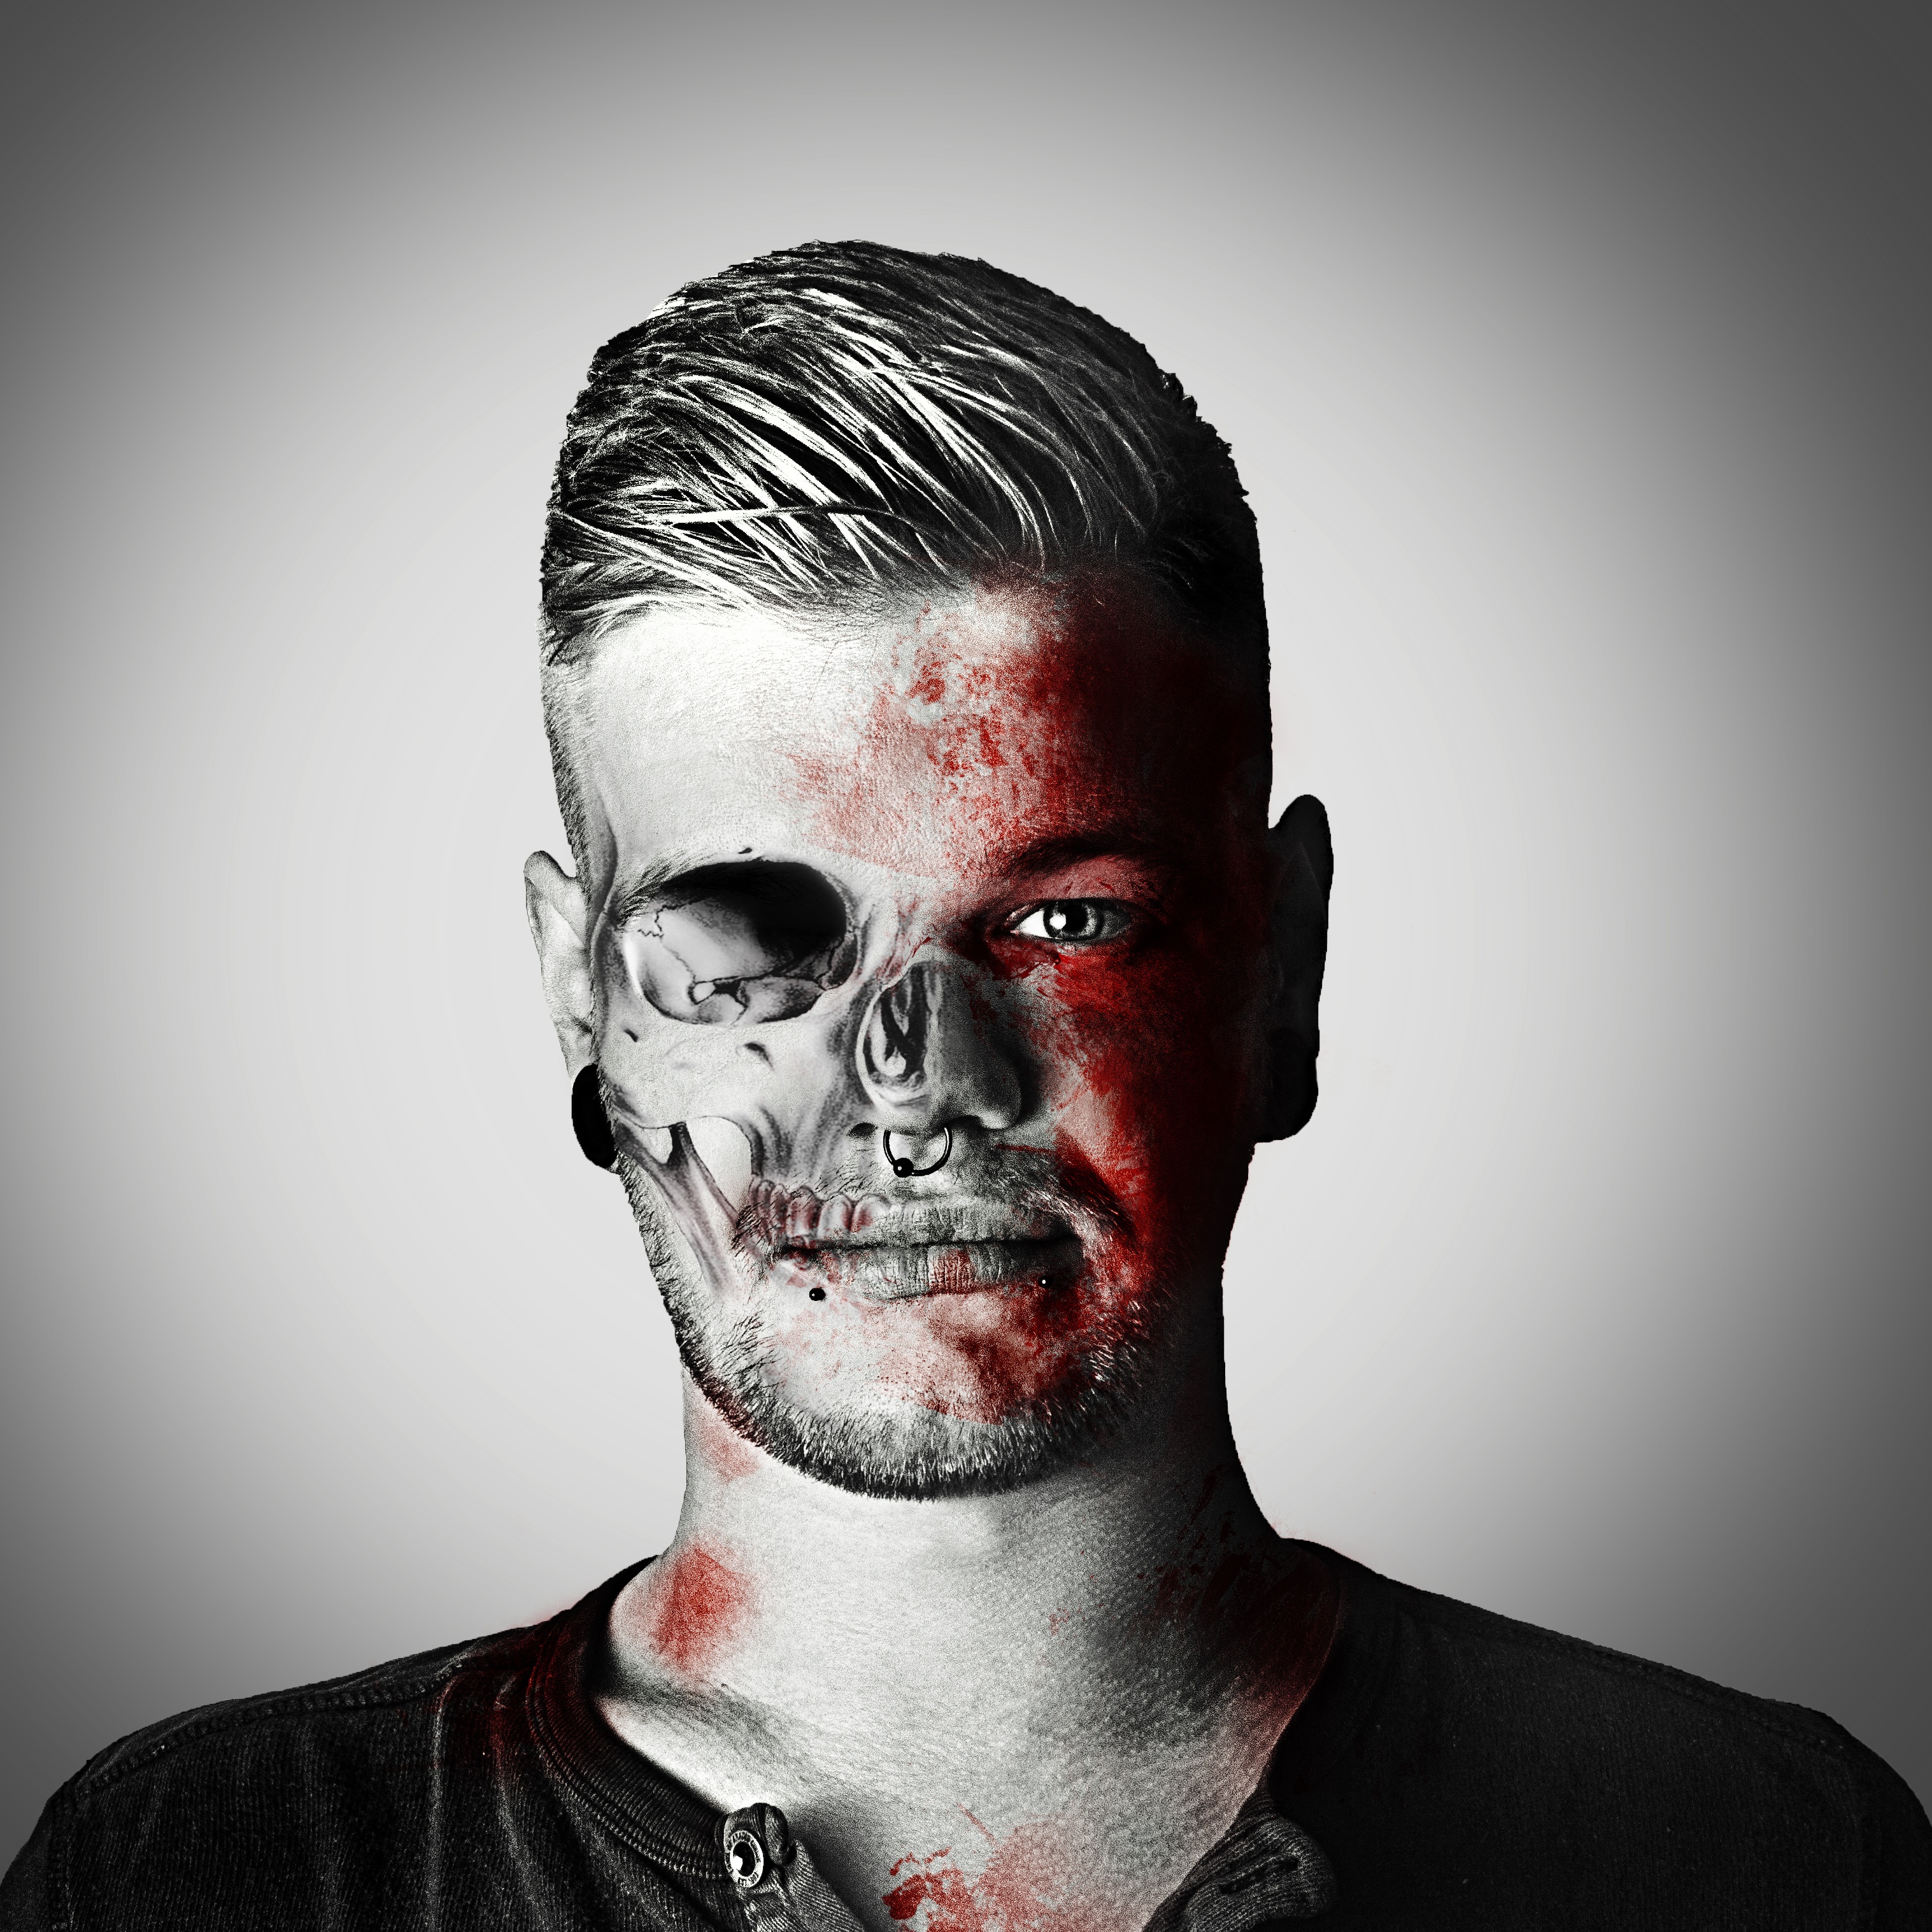
light, black and white, portrait, shadow, human, monochrome, arm, skull, face, art, blood, recording, zombie, sketch, drawing, illustration, head, monster, bloody, anatomy, horror, accident, undead, frankenstein, injured, shadow play, monochrome photography